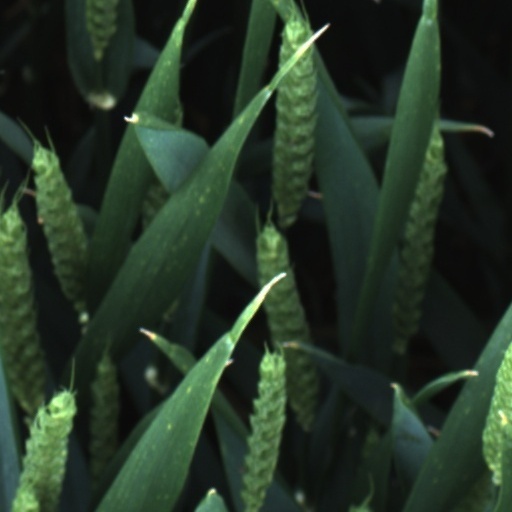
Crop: wheat